Paul Haynes (ice hockey)

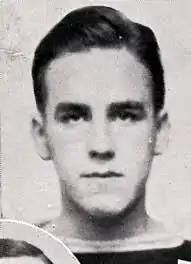

William Paul Joseph Haynes (March 1, 1910 in Montreal, Quebec – May 12, 1989) was a Canadian ice hockey forward. He played in the National Hockey League for the Montreal Maroons, Boston Bruins, and Montreal Canadiens between 1930 and 1941.